Miami Beach, Florida

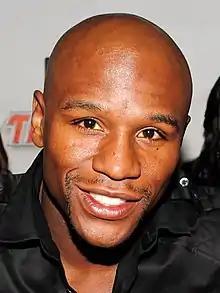
Floyd Mayweather Jr.

After many years of effort, the Miami Beach city commission created the first two historic preservation districts in 1986. The districts covered Espanola Way and most of Ocean Drive and Collins Avenue in South Beach. The designation of the districts helped protect buildings from demolition and created standards for renovation.